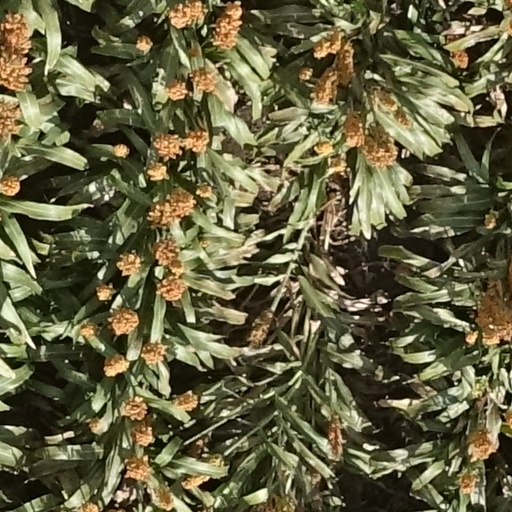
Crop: sorghum